Khazars

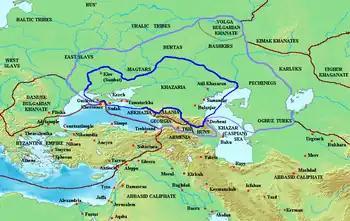
Khazar Khaganate and surrounding states, c. 820 (area of direct Khazar control in dark blue, sphere of influence in purple).

Once the Khazars emerged as a power, the Byzantines also began to form alliances with them, dynastic and military. In 695, the last Heraclian emperor, Justinian II, nicknamed "the slit-nosed" (ὁ ῥινότμητος) after he was mutilated and deposed, was exiled to Cherson in the Crimea, where a Khazar governor ("tudun") presided. He escaped into Khazar territory in 704 or 705 and was given asylum by qağan Busir Glavan (Ἰβουζῆρος Γλιαβάνος), who gave him his sister in marriage, perhaps in response to an offer by Justinian, who may have thought a dynastic marriage would seal by kinship a powerful tribal support for his attempts to regain the throne. The Khazarian spouse thereupon changed her name to Theodora. Busir was offered a bribe by the Byzantine usurper, Tiberius III, to kill Justinian. Warned by Theodora, Justinian escaped, murdering two Khazar officials in the process. He fled to Bulgaria, whose Khan Tervel helped him regain the throne. Upon his reinstalment, and despite Busir's treachery during his exile, he sent for Theodora; Busir complied, and she was crowned as Augusta, suggesting that both prized the alliance.